National Anti-Corruption Bureau of Ukraine

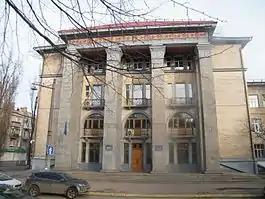
Bureau Headquarters in Kyiv

The National Anti-Corruption Bureau of Ukraine is a Ukrainian law enforcement anti-corruption agency which investigates corruption in Ukraine and prepares cases for prosecution. It has investigatory powers but cannot indict suspects. Only agency findings passed to the Specialized Anti-Corruption Prosecutor's Office become a part of criminal cases.